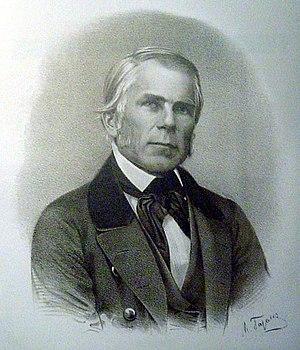
Wojciech Jastrzębowski est un ingénieur et naturaliste polonais, considéré comme le fondateur du terme et du concept de l'Ergonomie.